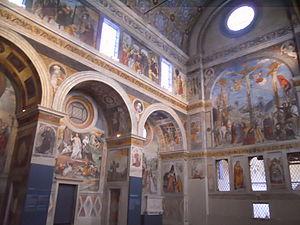
La Renaissance bergamasque et bressane est l'une des principales déclinaisons de l'art de la Renaissance en Italie. L'importance des deux villes sur la scène artistique s'est développée à partir du XVIᵉ siècle, lorsque les artistes étrangers et locaux ont fait une synthèse originale des manières lombardes et vénitiennes, grâce à la position géographique particulière des deux villes: le dernier avant-poste de la Sérénissime sur le continent pour Bergame et territoire disputé entre Milan et Venise pour Brescia.